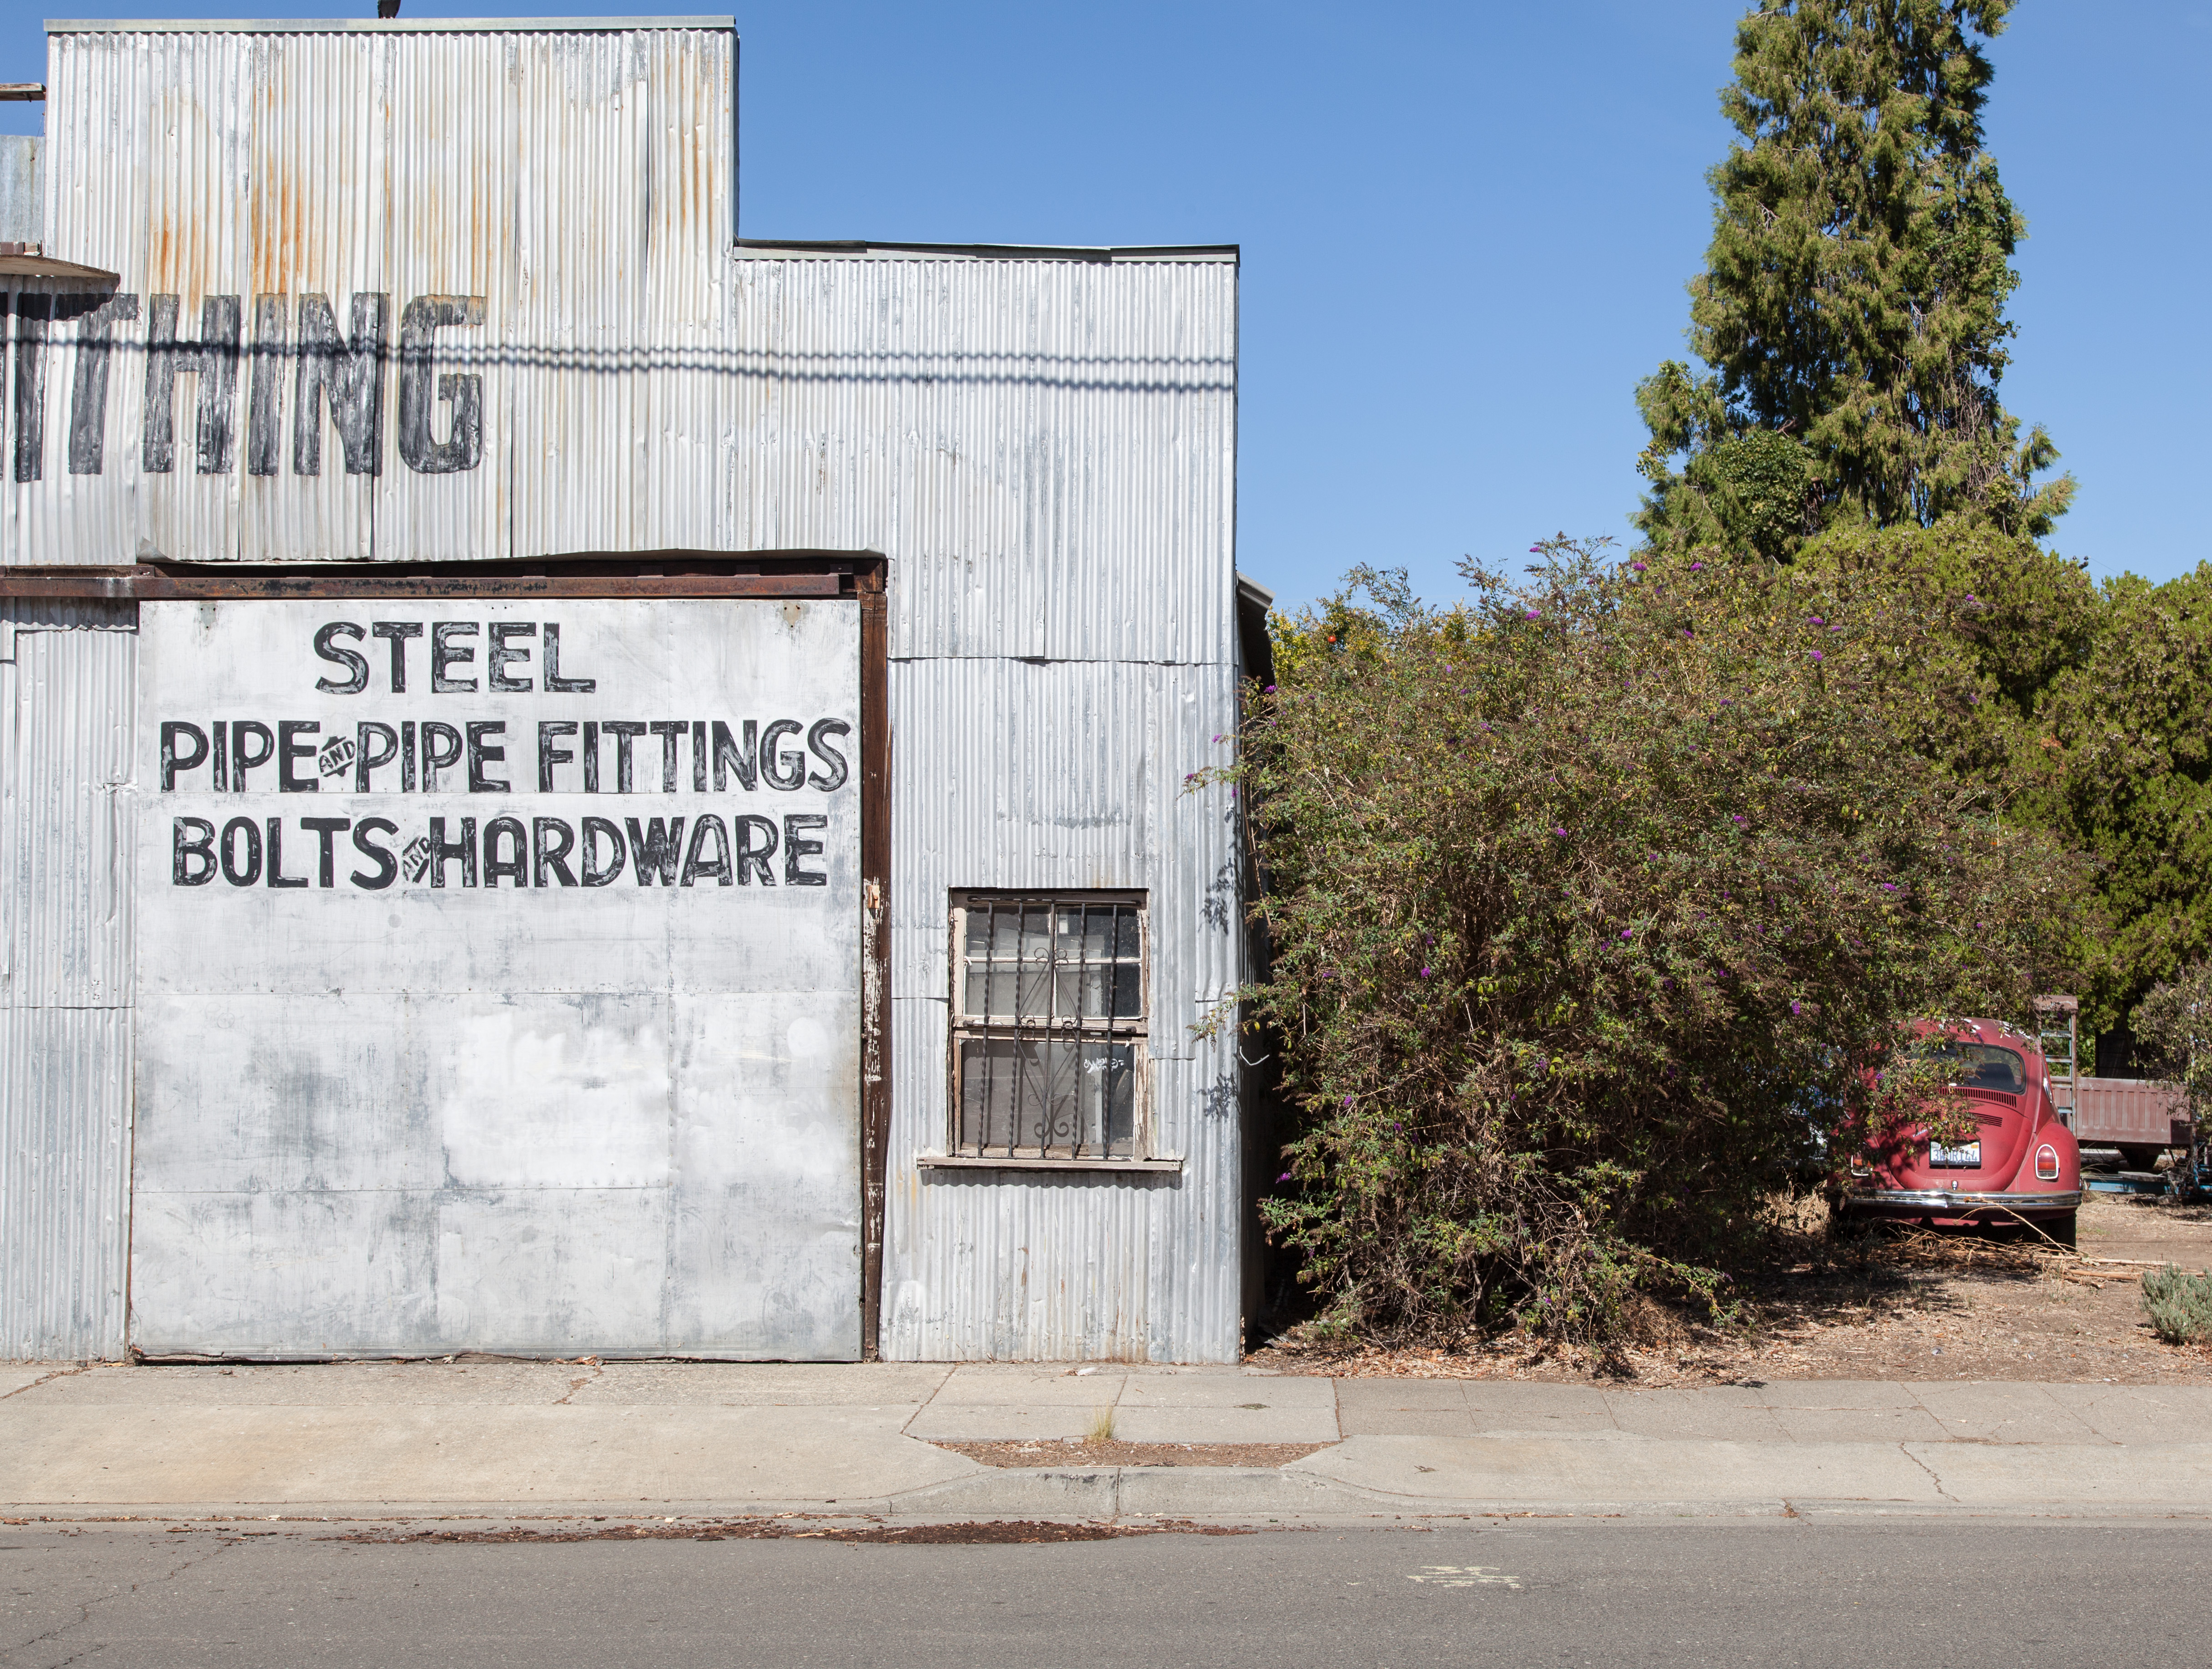
architecture, road, street, house, town, city, home, wall, downtown, facade, cool image, neighbourhood, urban area, residential area